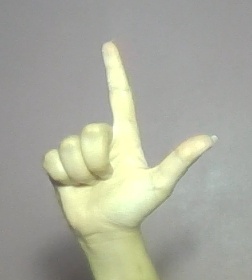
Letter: laam